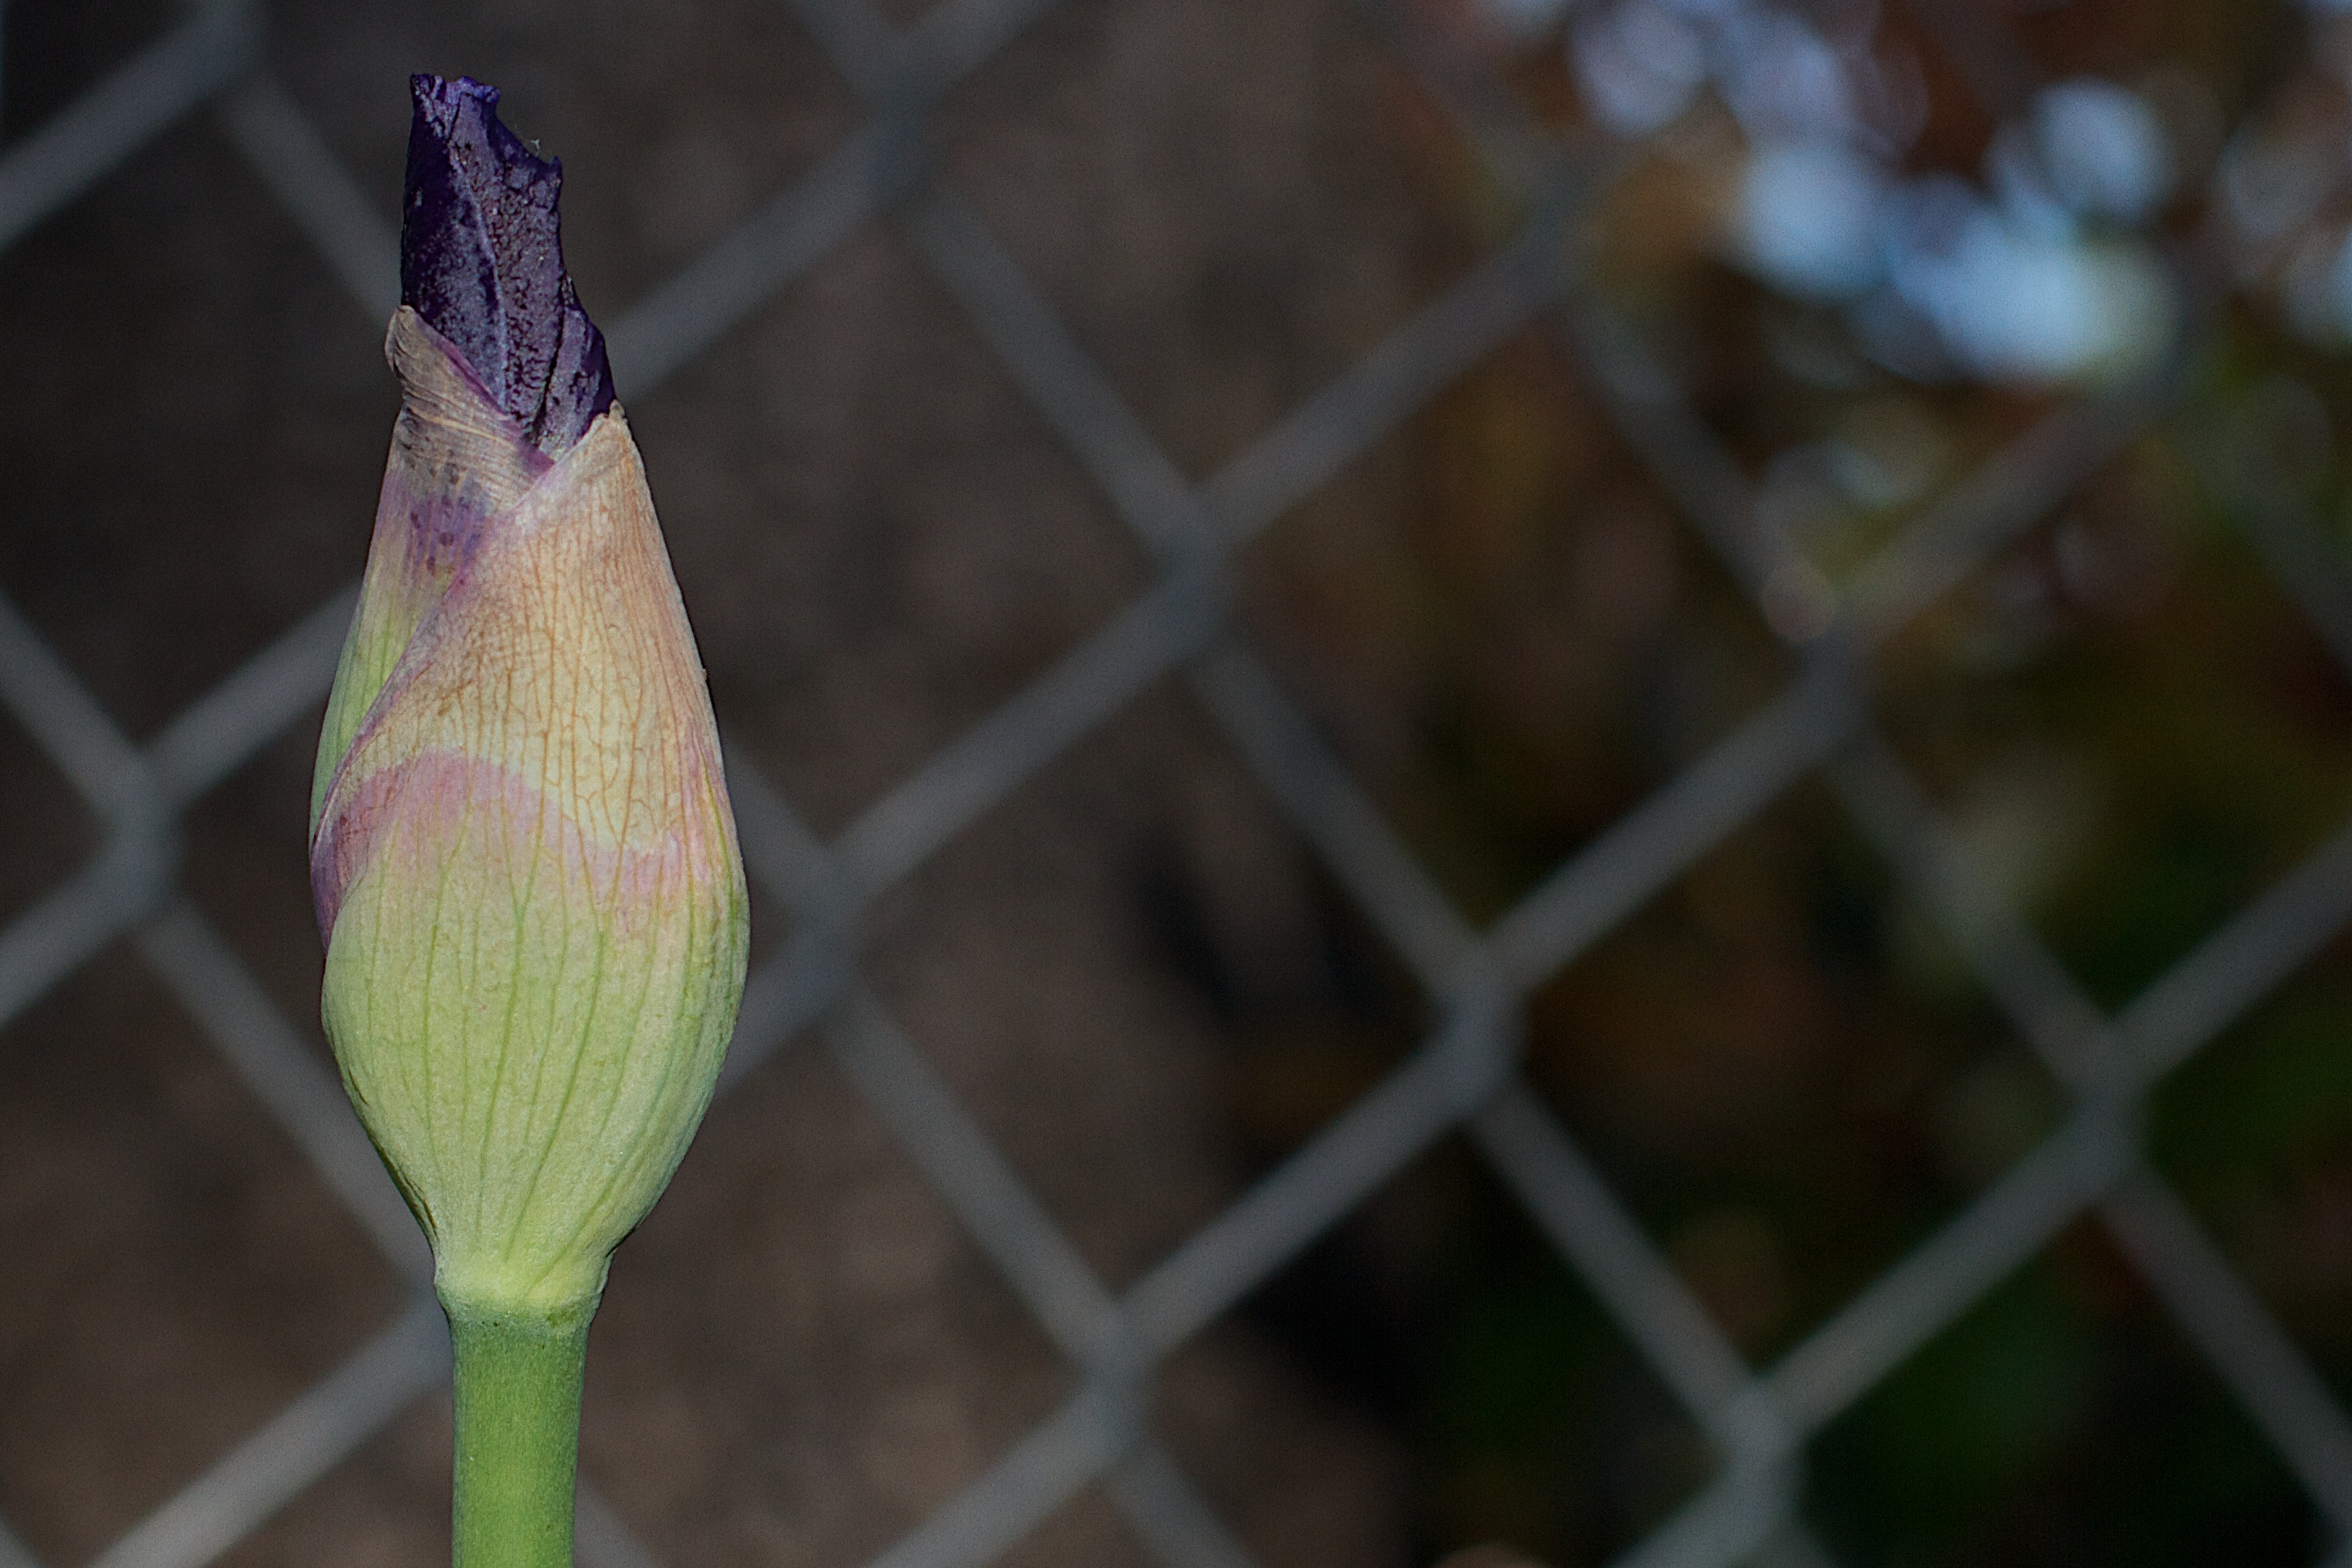
branch, plant, leaf, flower, botany, flora, close up, bud, macro photography, flowering plant, plant stem, land plant